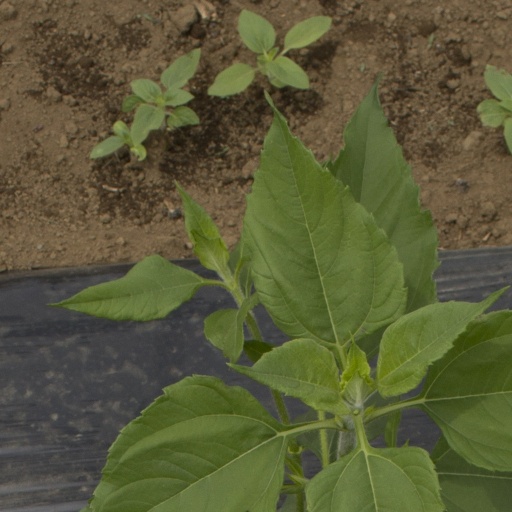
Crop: Jerusalem artichoke